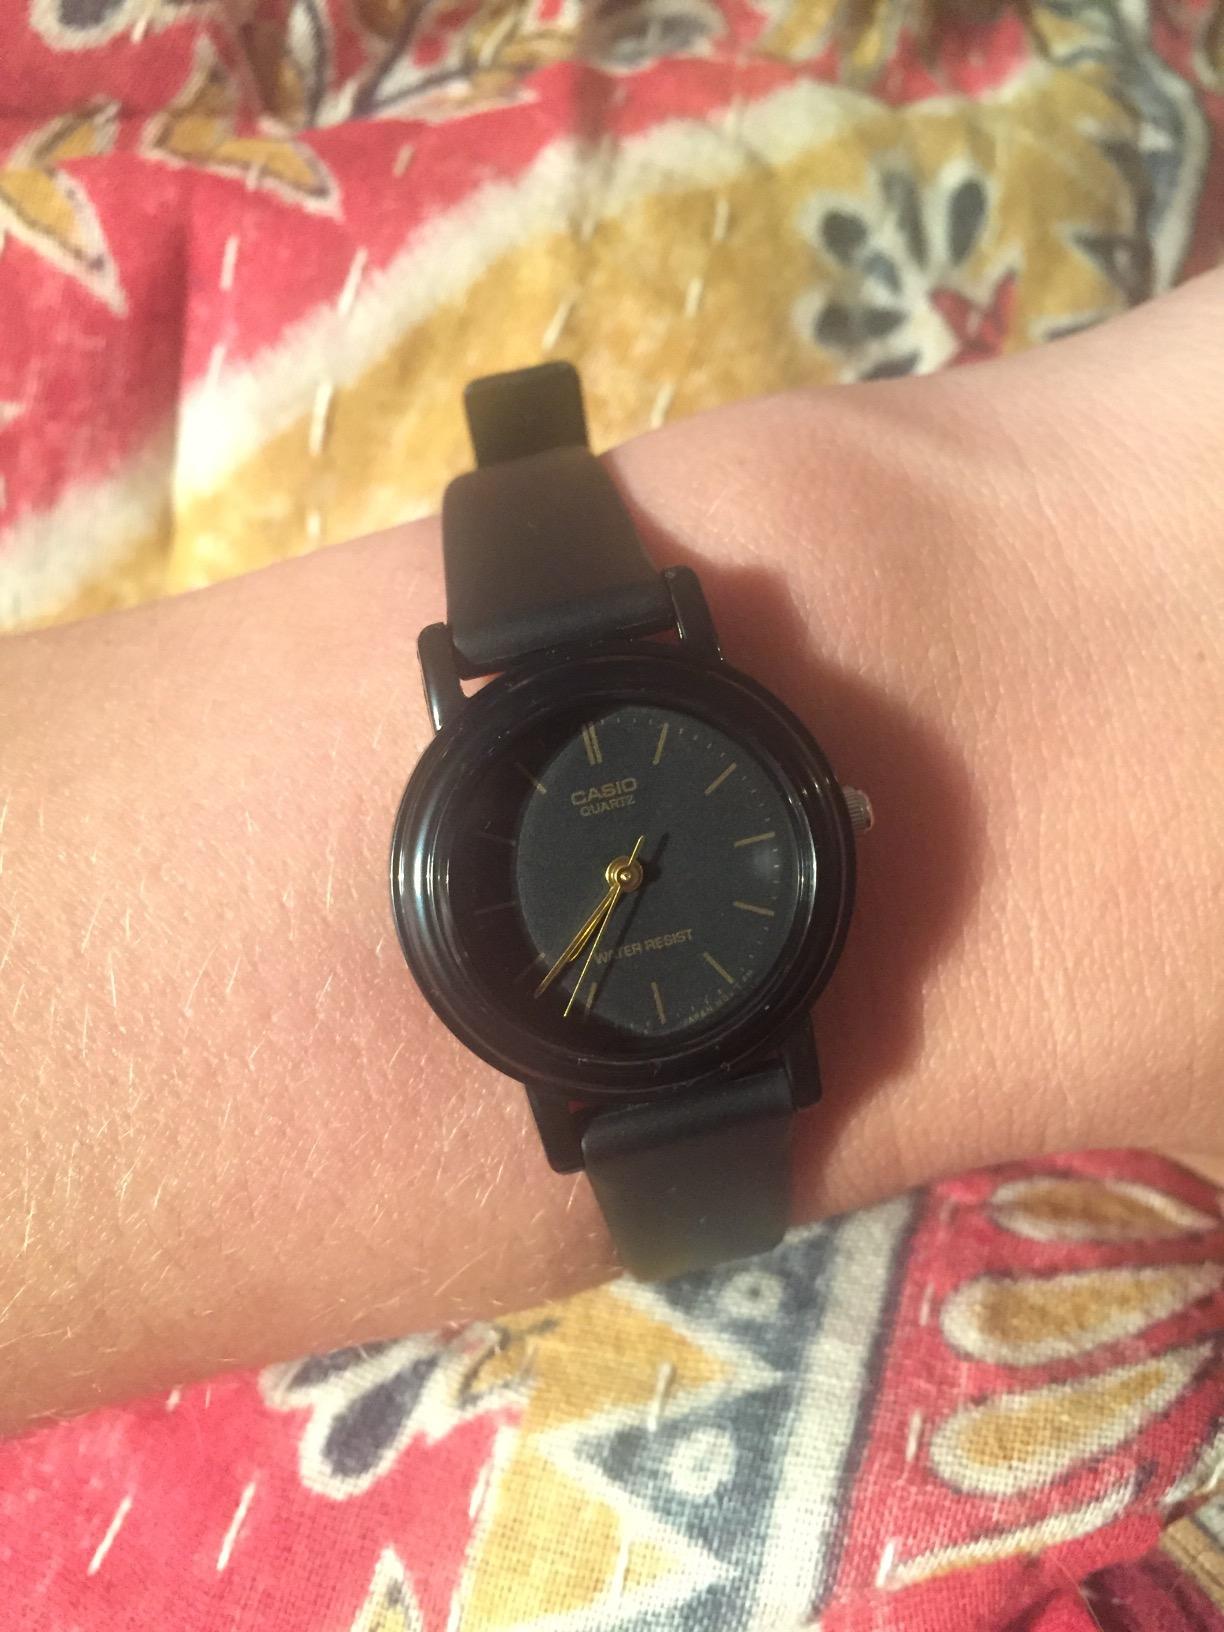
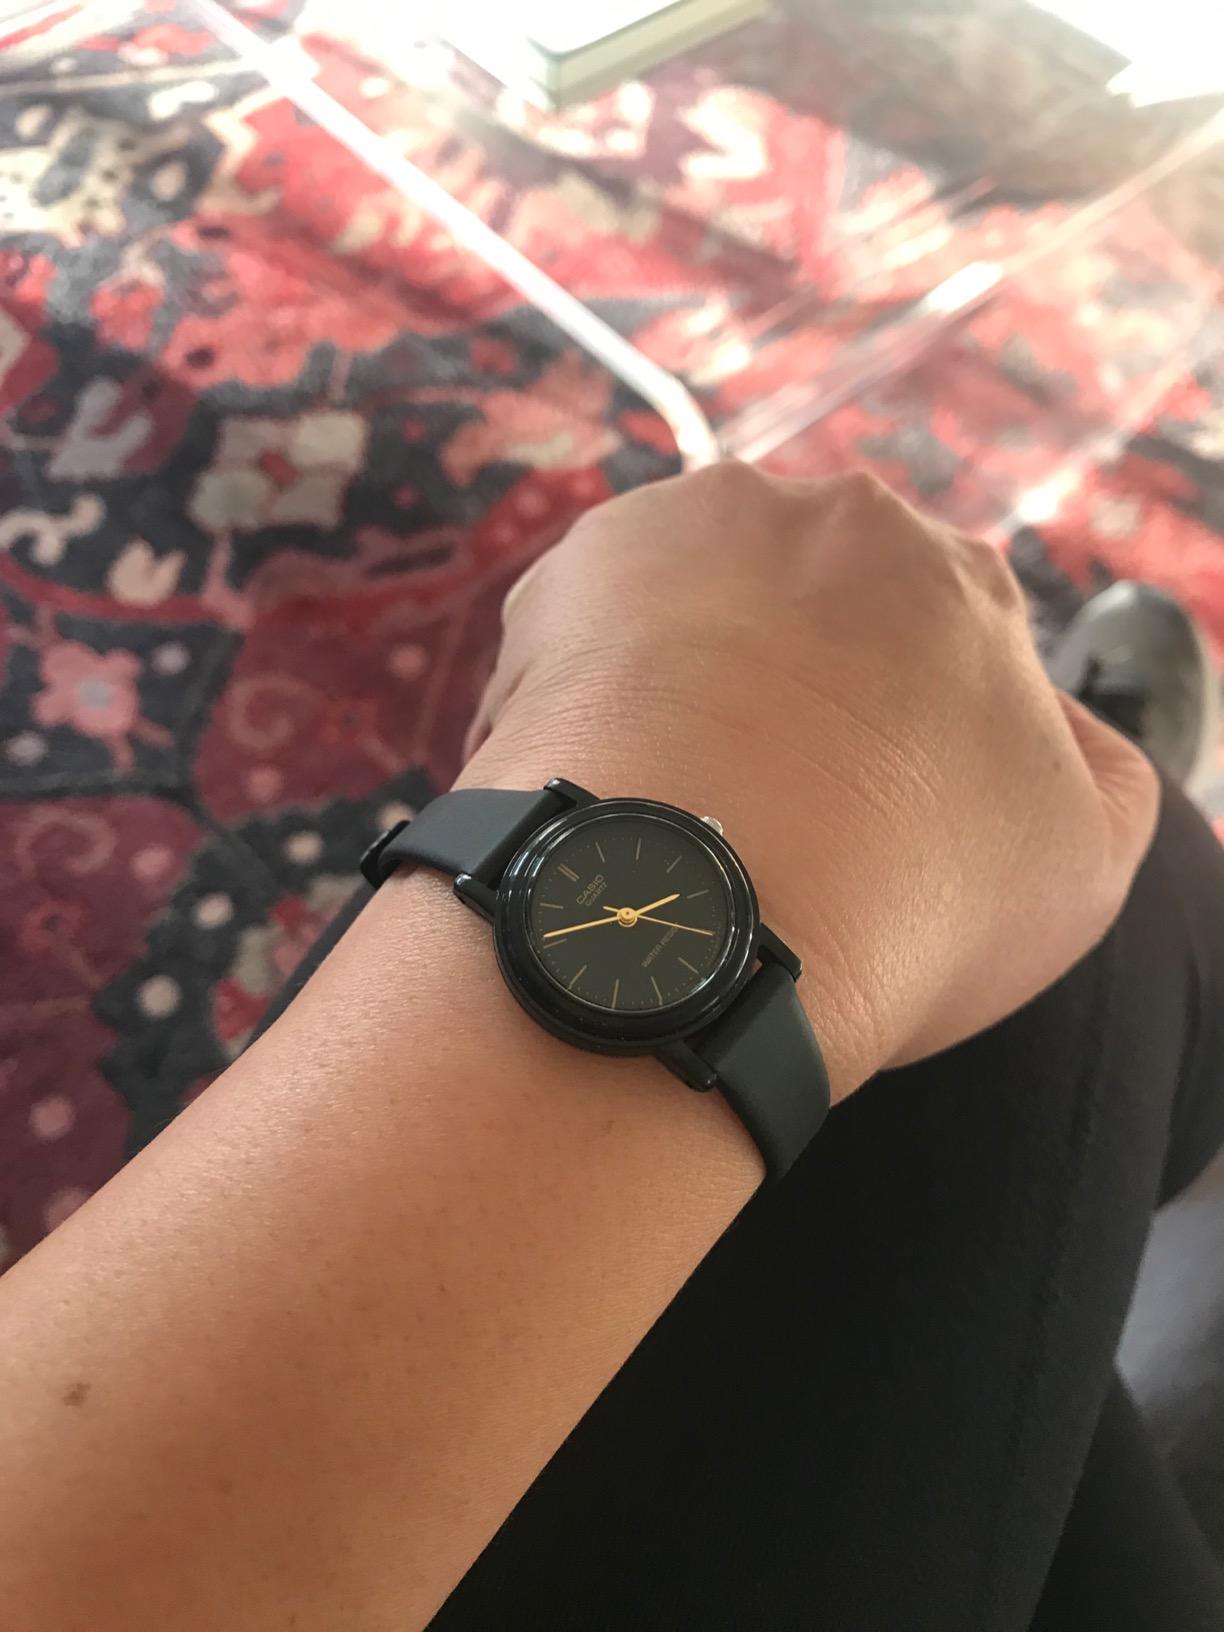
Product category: accessories_watch
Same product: yes